History of Pune

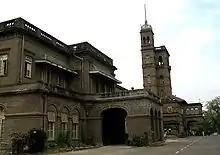
Summer residence of the British Governor of Bombay presidency at Ganesh Khind. The building is now the flagship building of Savitribai Phule Pune University

During the first and second Anglo-Maratha wars, it used to take 4–5 weeks to move materials from Mumbai to Pune. A military road constructed by the company in 1804 reduced the journey to 4–5 days. The company later built a Macademized road in 1830, that allowed mail-cart service to begin between the two cities. A railway line from Bombay, which was operated by the Great Indian Peninsula Railway (GIPR), reached the city in 1858. In the following decades, the line was extended to places farther east and south of the city. In the east, GIPR extended its line till Raichur in 1871, where it met a line of Madras Railway and thereby connected Poona to Madras. The Pune-Miraj line was completed in 1886. The completion of the Metre-gauge Miraj line turned the city into an important railway junction. The Bombay-Poona line was electrified in the 1920s. This cut the travel time between the cities to three hours and made it possible to make day-trips between the cities for business or leisure, such as the wealthy people from Bombay visiting the city to see the Poona races. Although railways came to Pune in the middle of the 19th century, public-bus service took nearly ninety-years to follow suit. Unlike Mumbai, Pune never had a tram service. The first bus service was introduced in Pune in 1941, by the Silver bus company. This caused huge uproar amongst the Tanga carriers (horse-drawn carriage) who went on strike in protest. Tangas were the common mode of public transport well into the 1950s. Bicycles were choice of vehicle for private use in the 1930s.